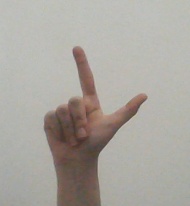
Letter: laam